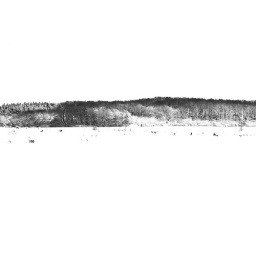
snow white in black and white